Columbia, Missouri

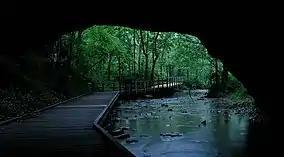
The iconic rock bridge of Rock Bridge Memorial State Park

Stephens Lake Park is the highlight of Columbia's park system and is known for its 11-acre fishing/swimming lake, mature trees, and historical significance in the community. It serves as the center for outdoor winter sports, a variety of community festivals such as the Roots N Blues Festival, and outdoor concert series at the amphitheater. Stephens Lake has reservable shelters, playgrounds, swimming beach and spraygrounds, art sculptures, waterfalls, and walking trails. Rock Bridge Memorial State Park is open year-round giving visitors the chance to scramble, hike, and bicycle through a scenic environment. Rock Bridge State Park contains some of the most popular hiking trails in the state, including the Gans Creek Wild Area.